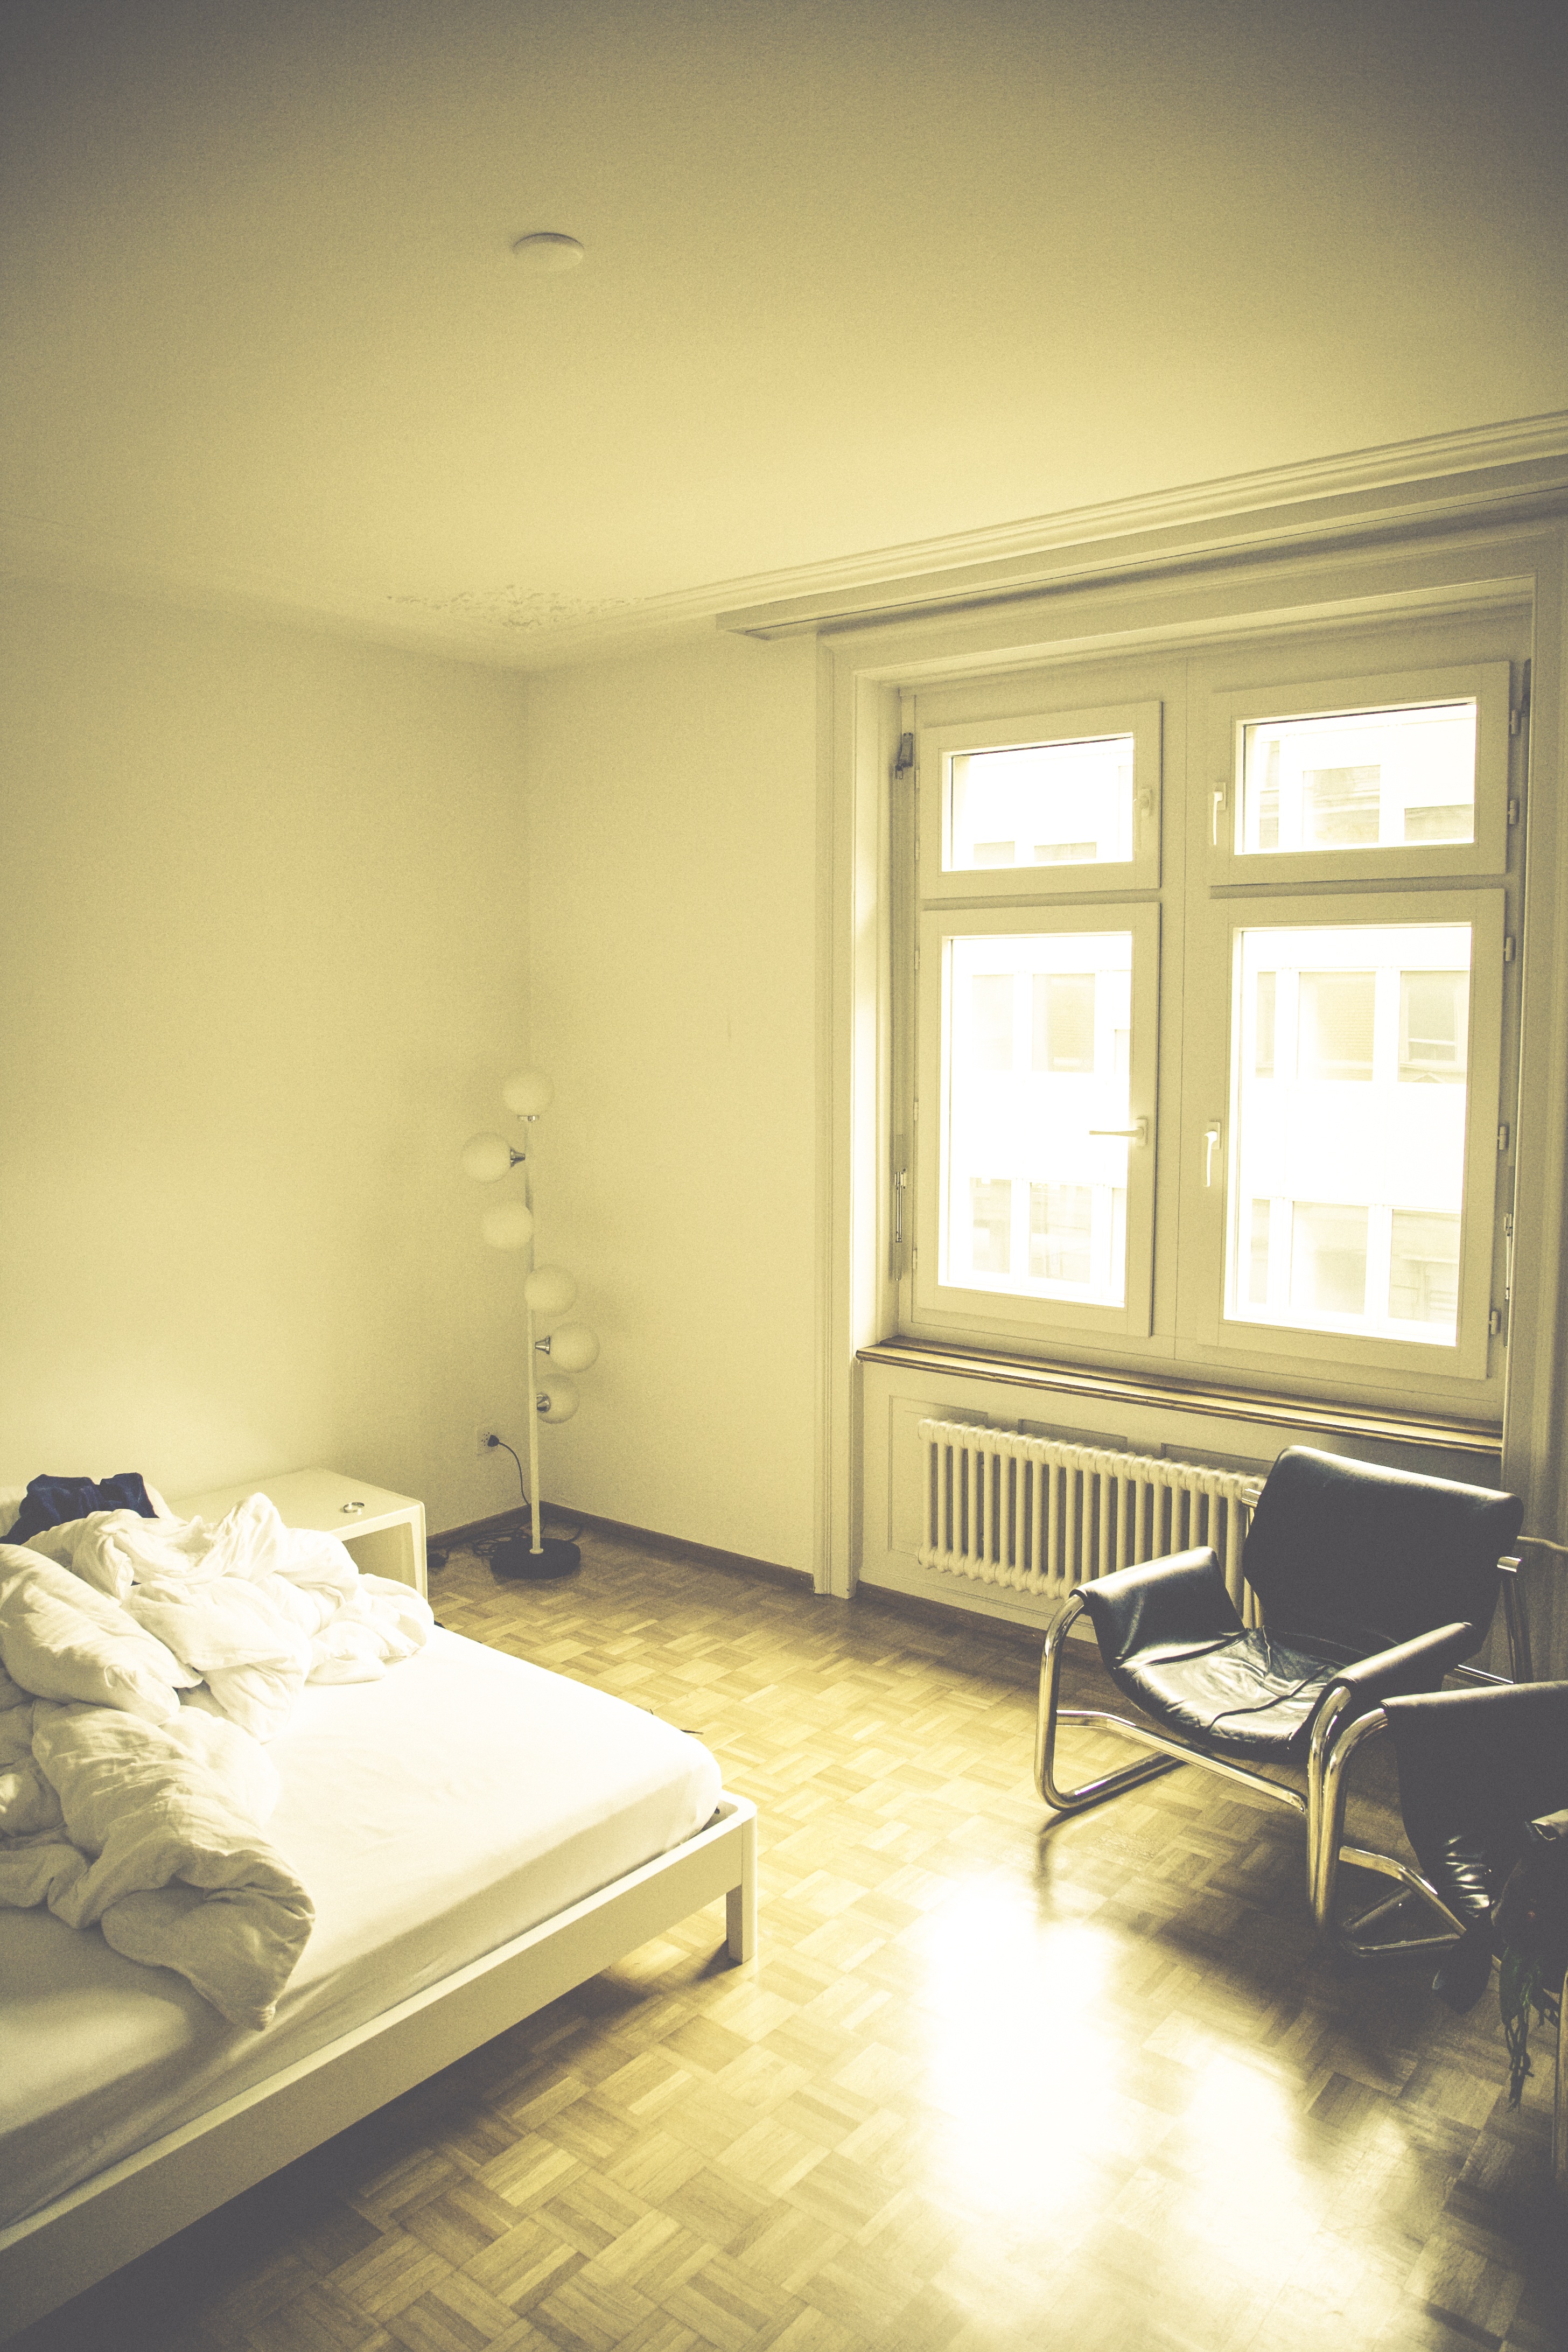
vintage, retro, house, floor, building, home, urban, ceiling, cottage, property, living room, room, old building, bedroom, apartment, interior design, sleep, design, hotel, bed, zurich, style, estate, pension, accommodation